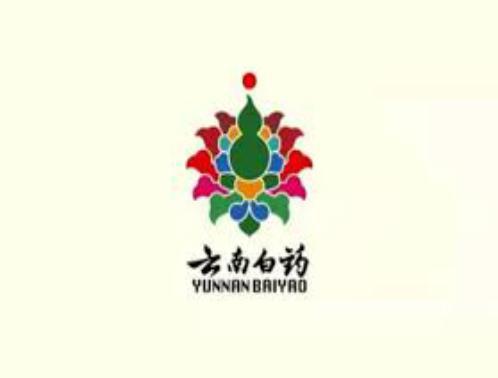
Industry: Medical